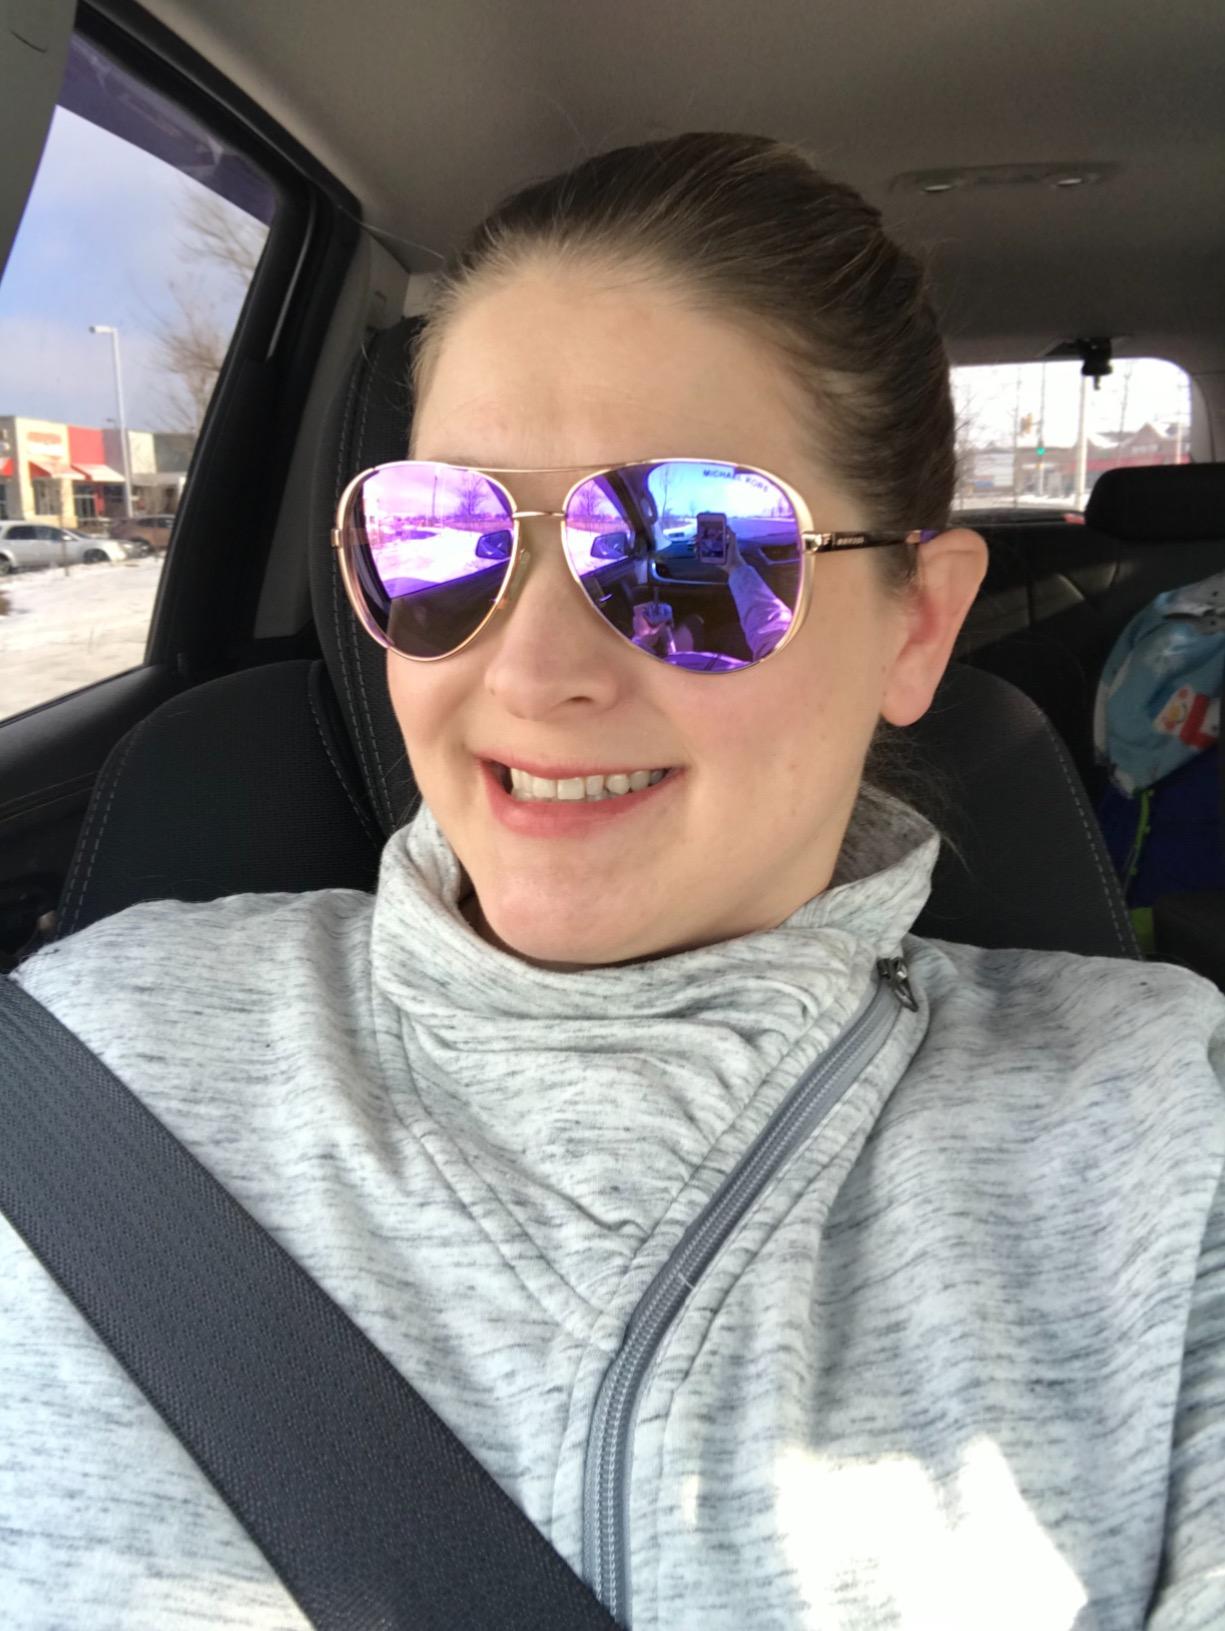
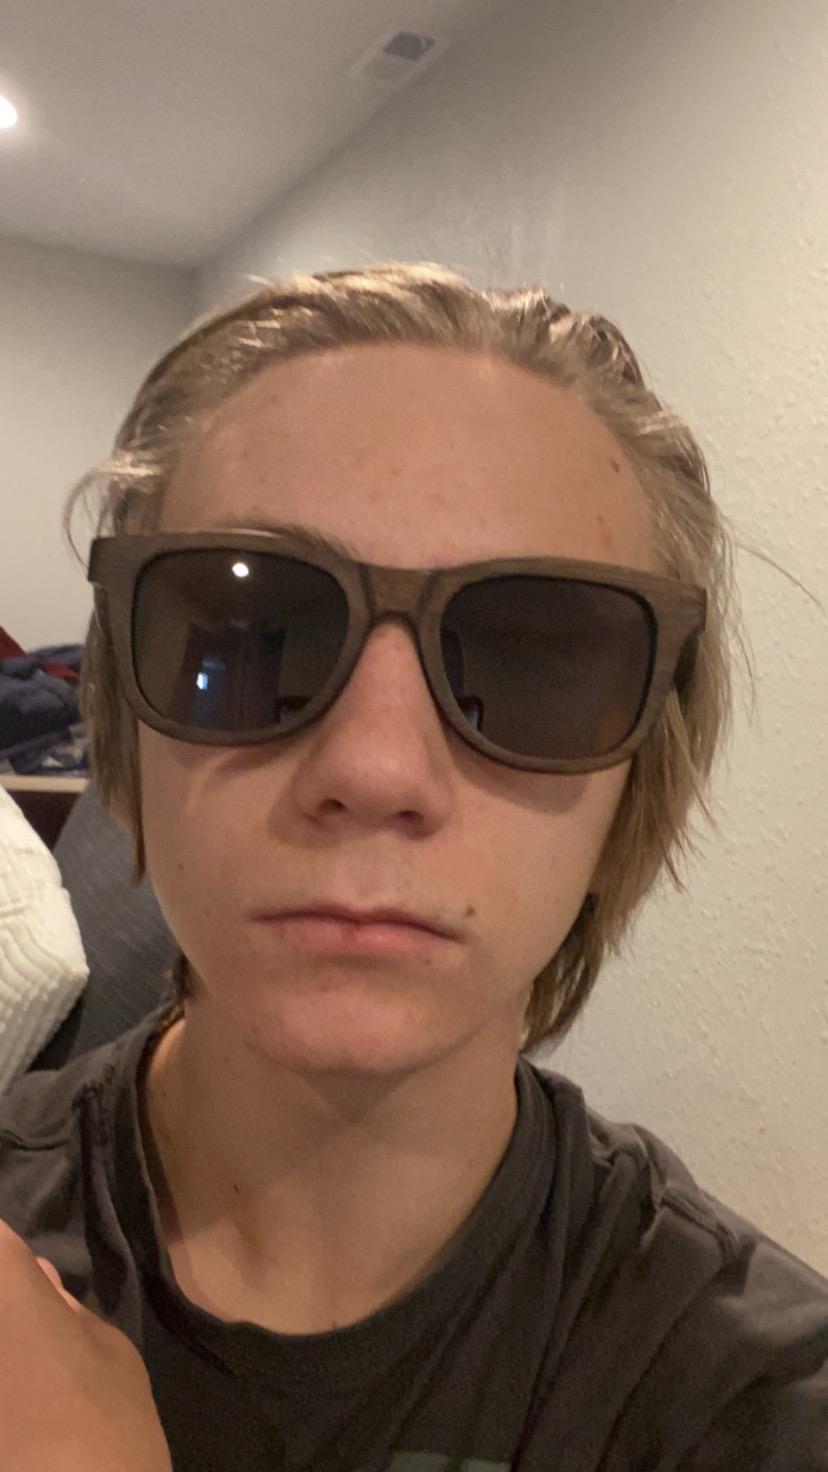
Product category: accessories_sunglasses
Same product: no